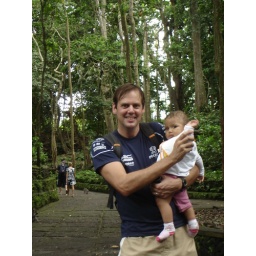
Leia and Dad in enchanted forest with monkeys